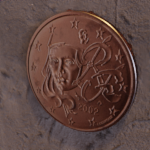
Coin value: 5cents
Country: fr
Edition: standard